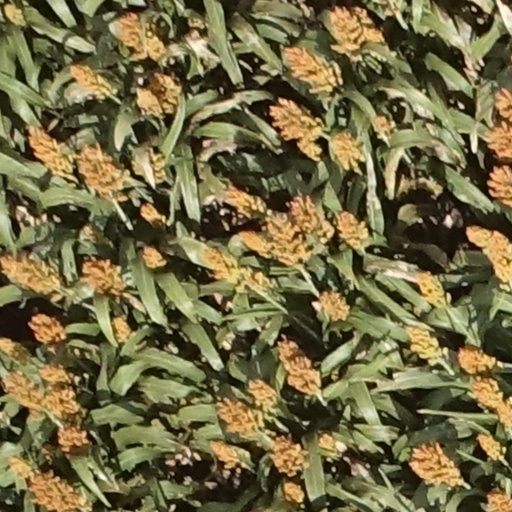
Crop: sorghum